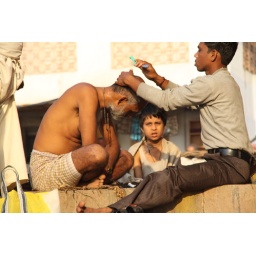
The man on the left is having his head shaved by a street barber while a young boy watches.